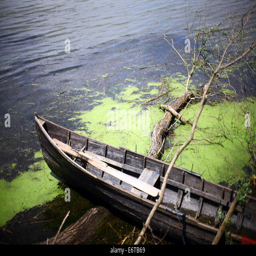
color picture of a wooden boat on a river bank